Congress of the Confederation

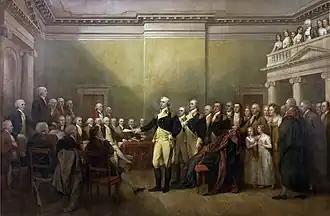
"General George Washington Resigning His Commission", an 1824 portrait of George Washington by John Trumbull

On March 1, 1781, the Articles of Confederation and Perpetual Union were signed by delegates of Maryland at a meeting of the Second Continental Congress in Philadelphia, which then declared the Articles ratified. As historian Edmund Burnett noted, "There was no new organization of any kind, not even the election of a new President." The legislative body continued to refer to itself as the Continental Congress. Nevertheless, despite its being generally the same exact governing body, with some changes in membership over the years as delegates came and went individually according to their own personal reasons and upon instructions of their state governments, some modern historians would later refer to the Continental Congress after the ratification of the Articles as the Congress of the Confederation or the Confederation Congress.